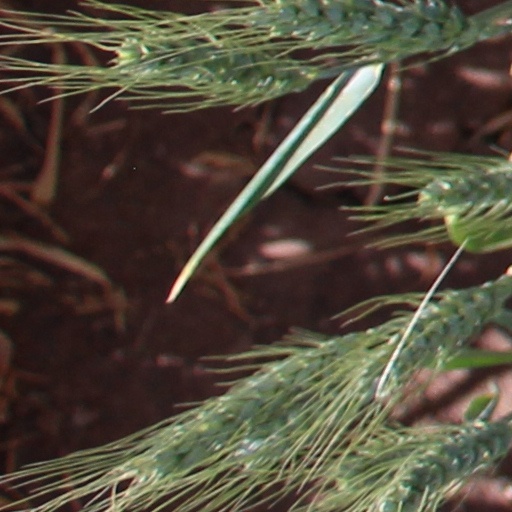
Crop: wheat